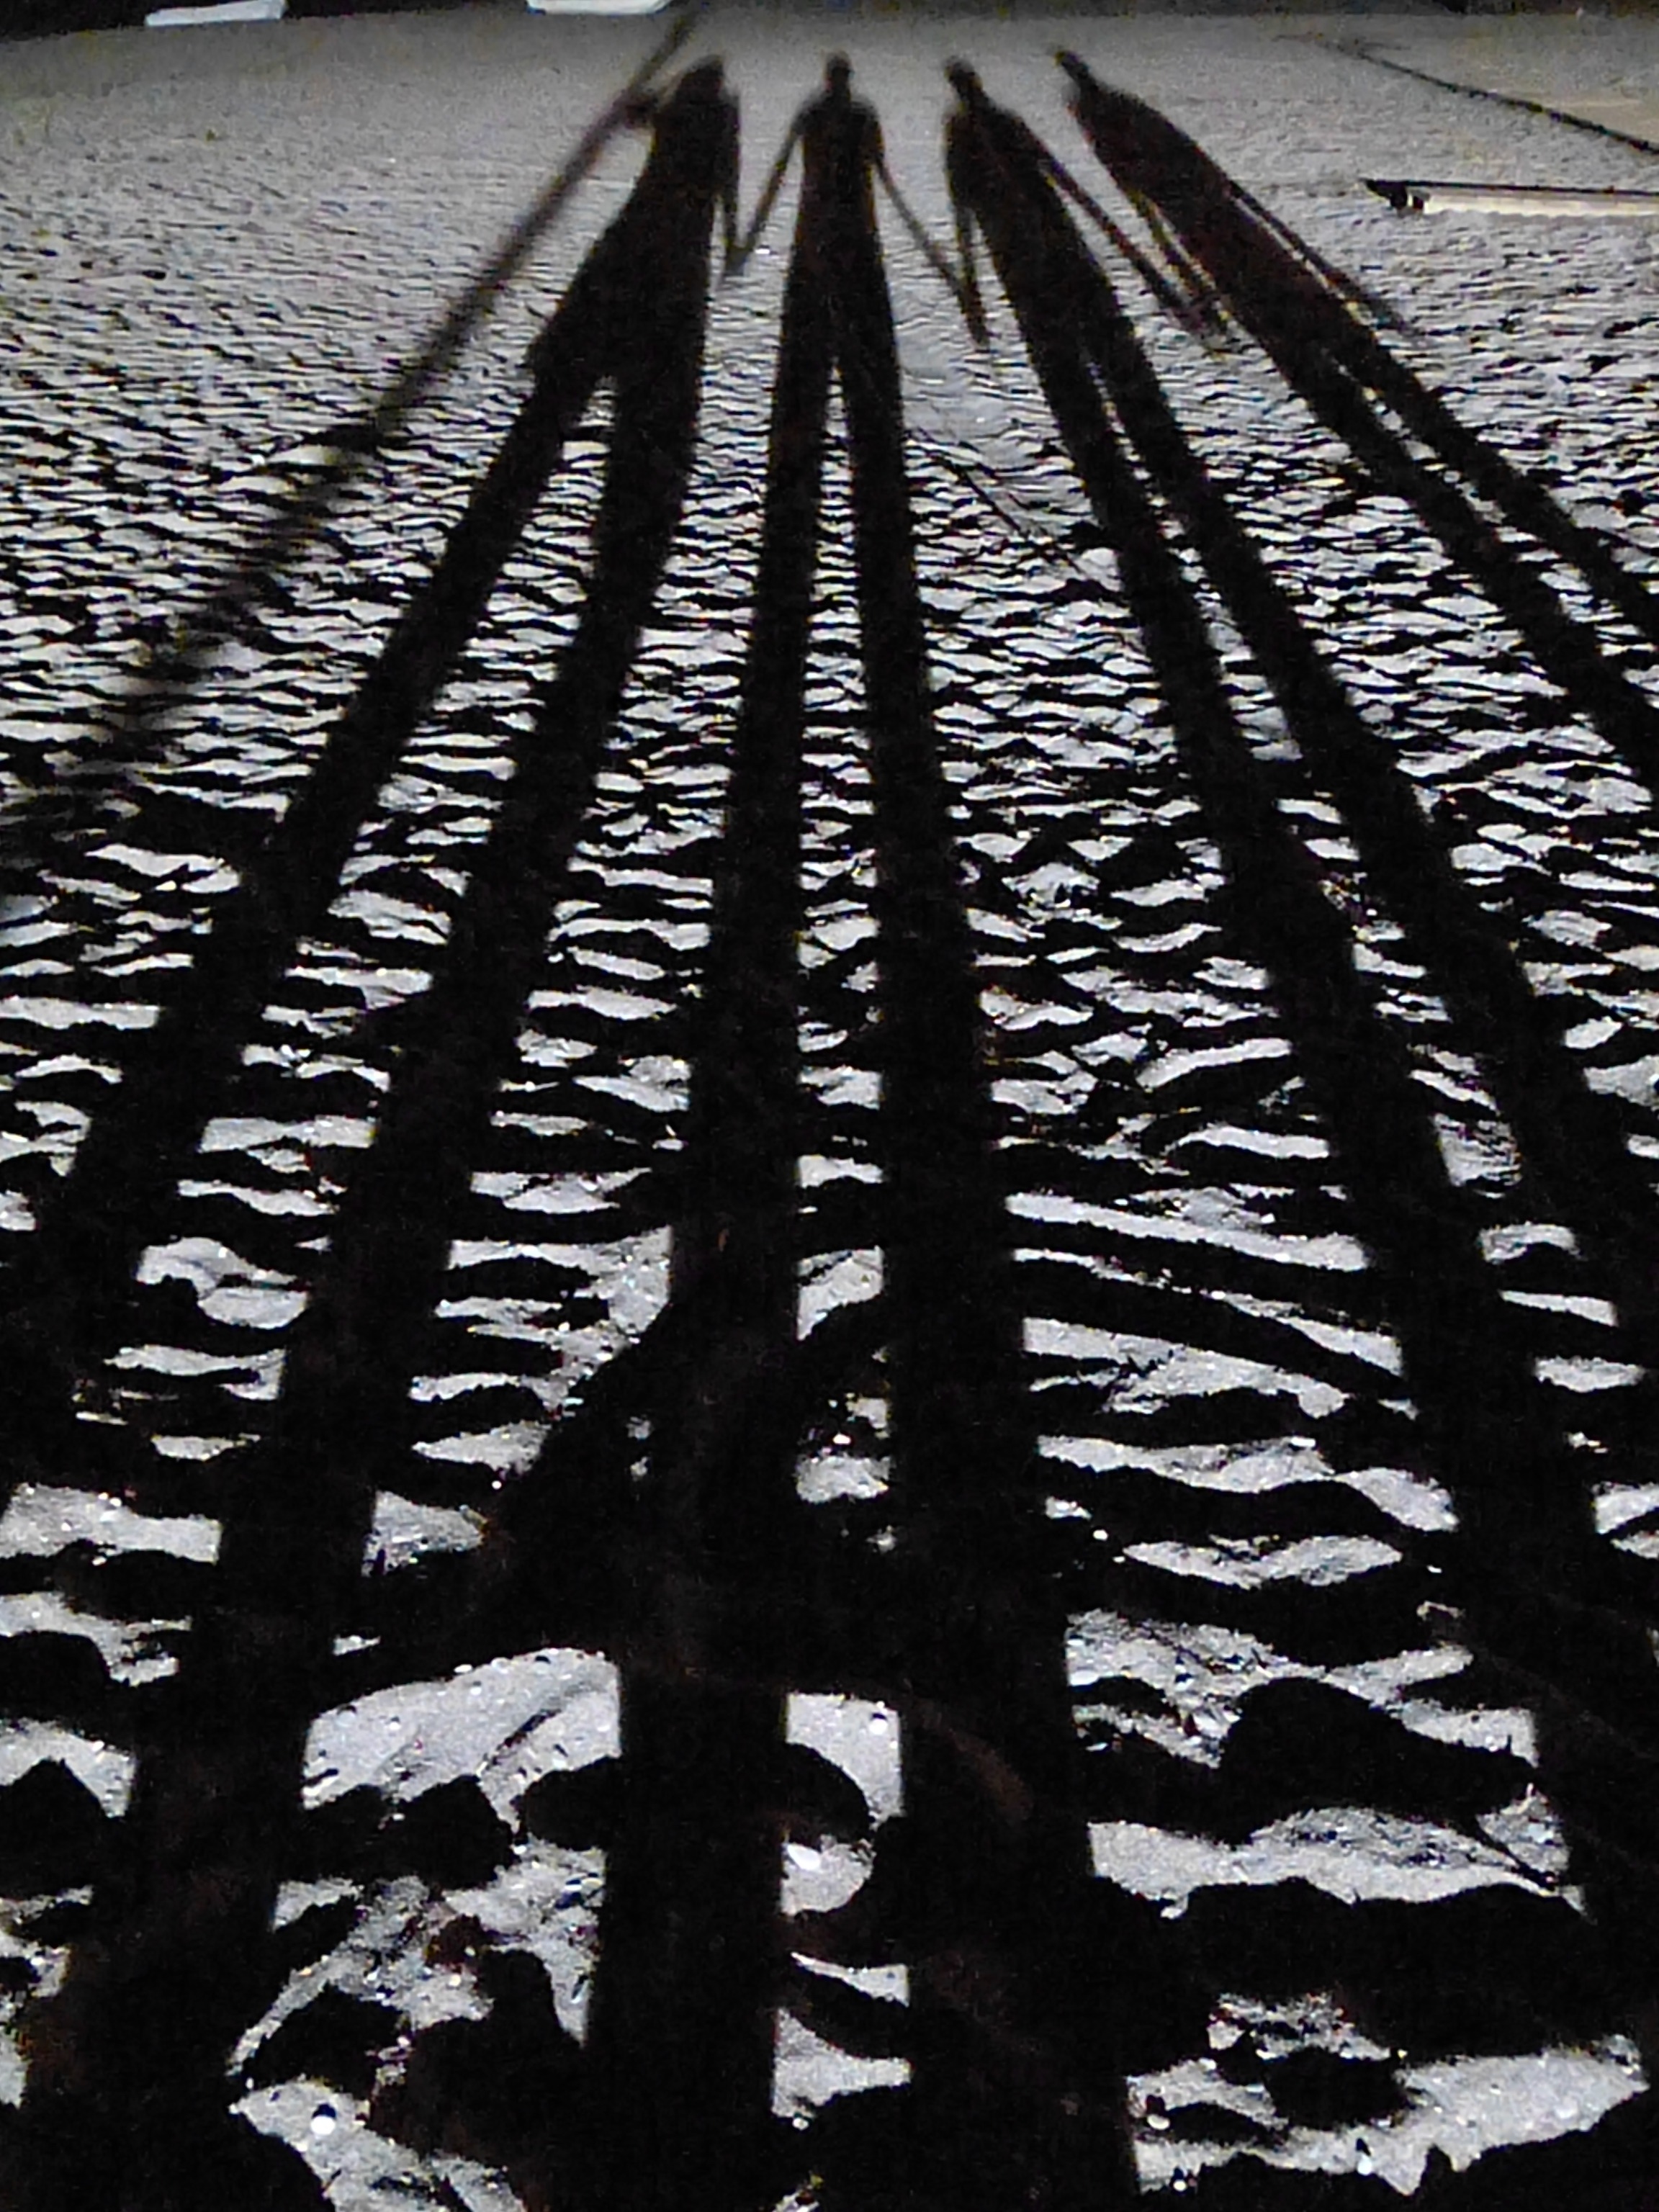
beach, sand, silhouette, snow, track, twilight, line, shadow, couple, human, black, monochrome, long, art, personal, monochrome photography